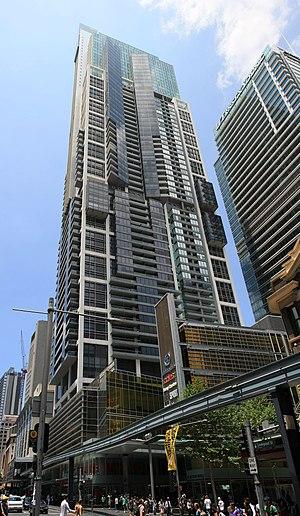
La World Tower est un gratte-ciel résidentiel australien construit à Sydney. Inauguré en 2004, il est situé au 85 Liverpool Street.